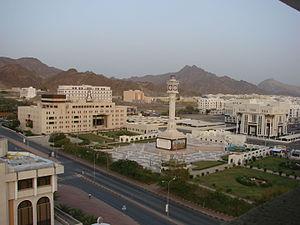
Le Gouvernorat de Mascate est un gouvernorat d'Oman, constitué autour de la capitale Mascate, la plus importante ville du pays.